Southern district, Plovdiv

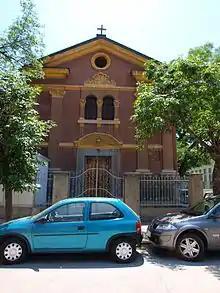
A Catholic church in Küçük Paris

Southern district is one of the six districts of Plovdiv in southern Bulgaria. It has a population of 79,330. The district includes the so-called "Küçük Paris" (meaning small Paris in Turkish), Belomorski and Ostromila quarters and Komatevo.